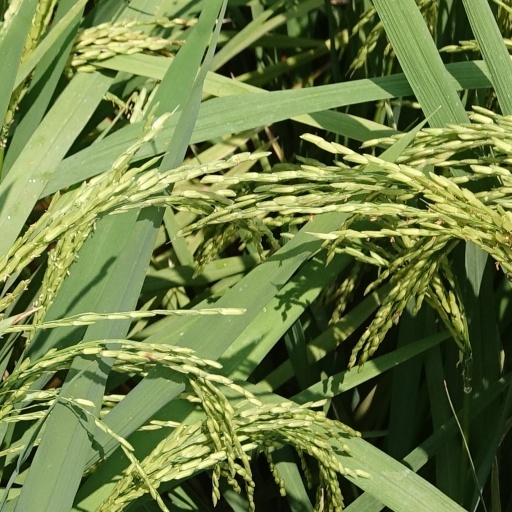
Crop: rice